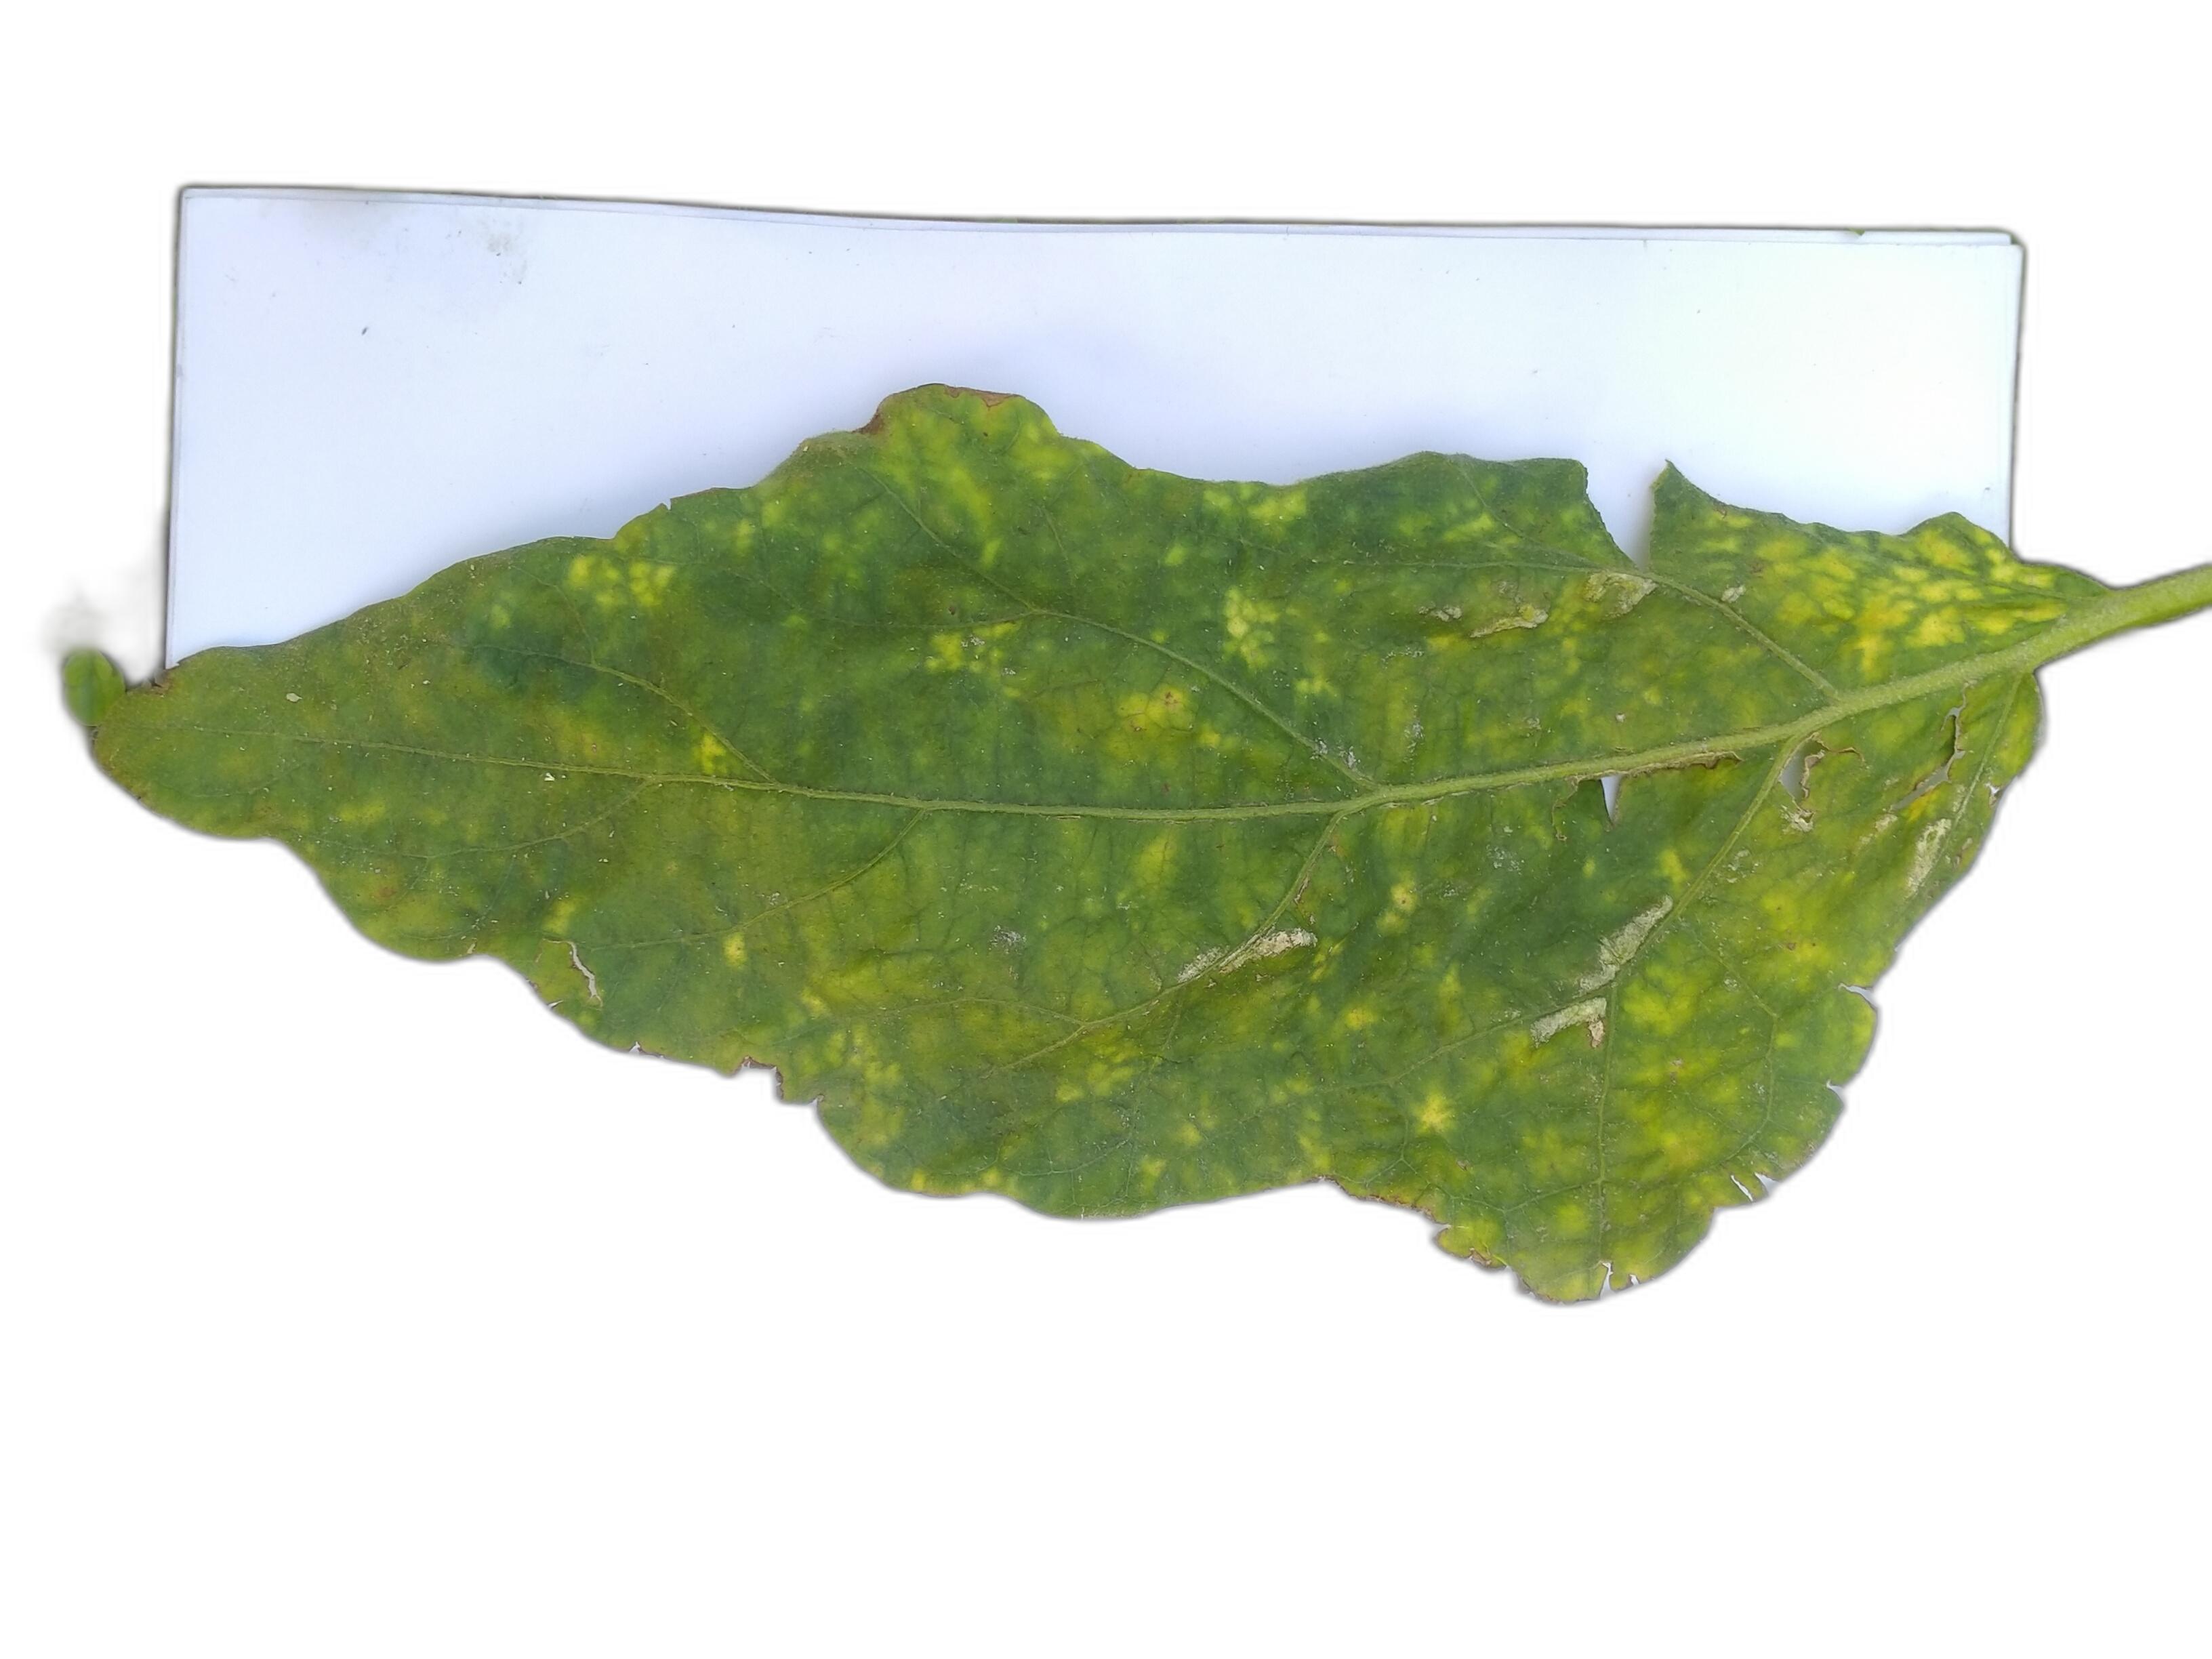
Label: Insect Pest Disease